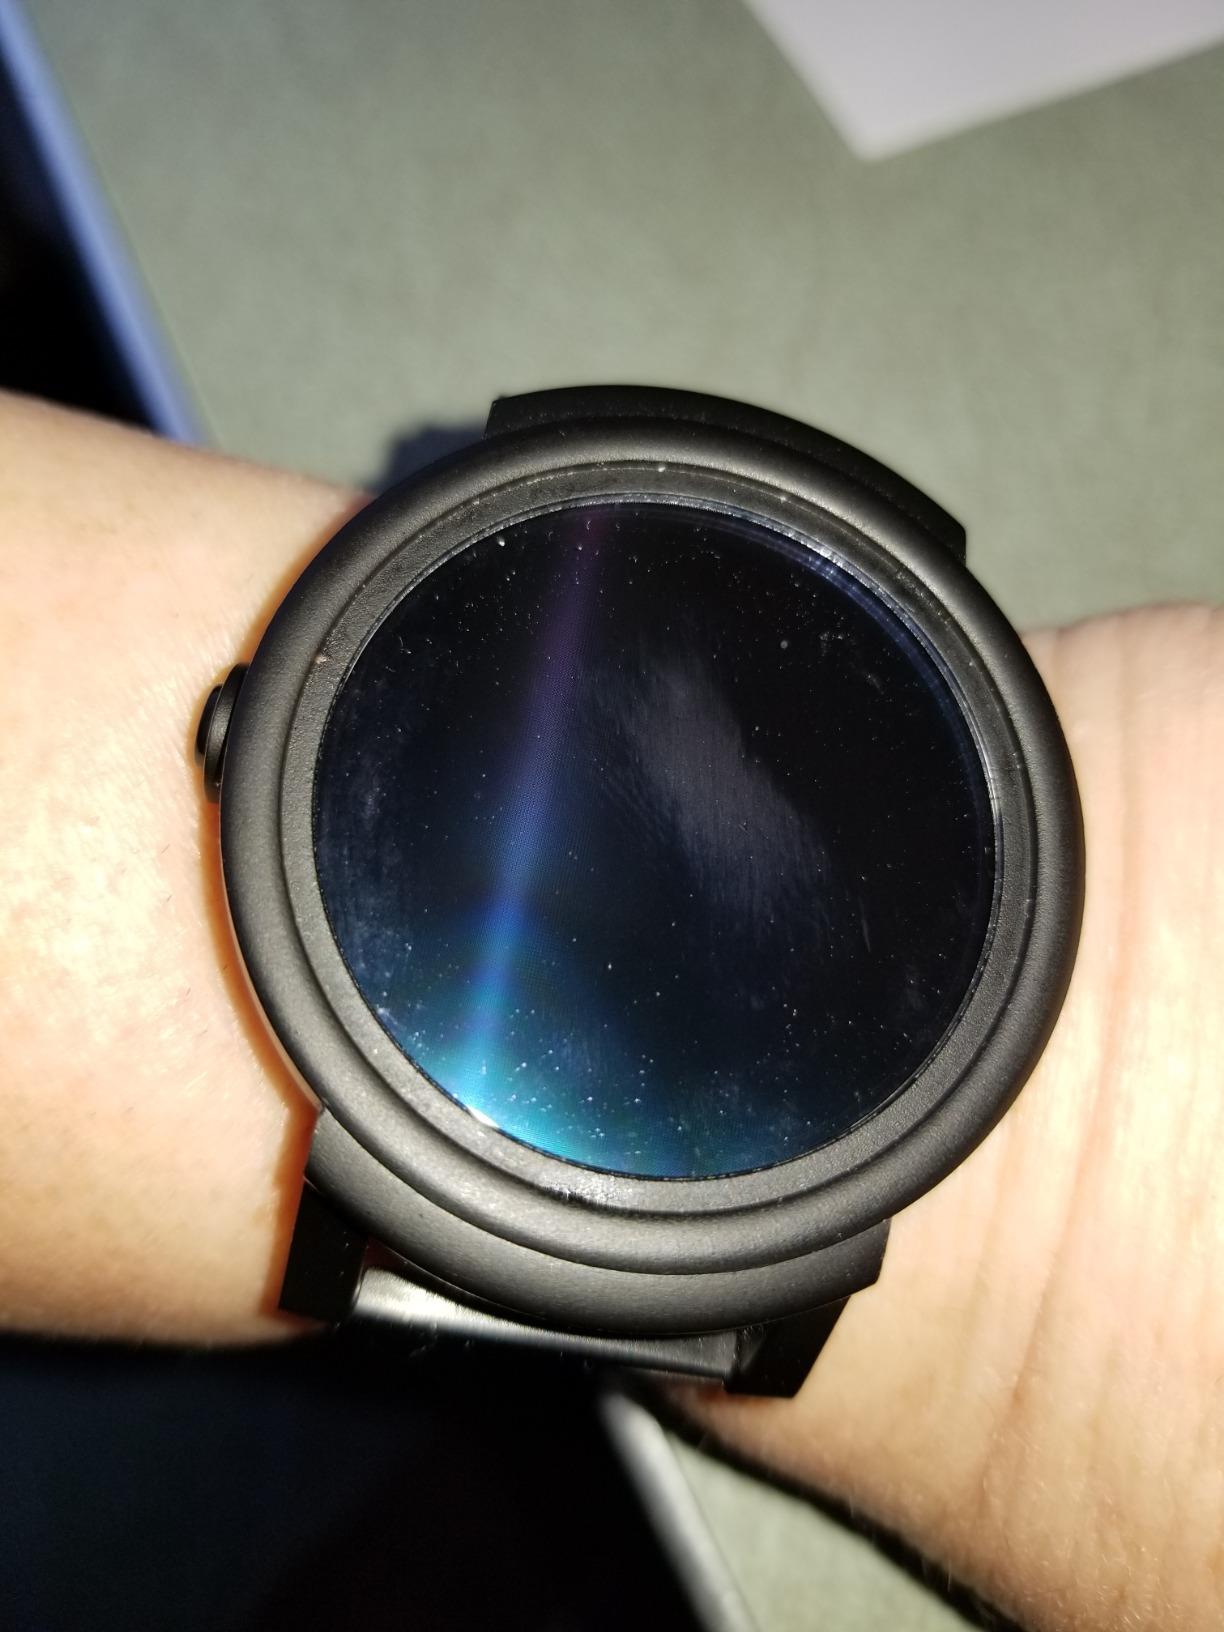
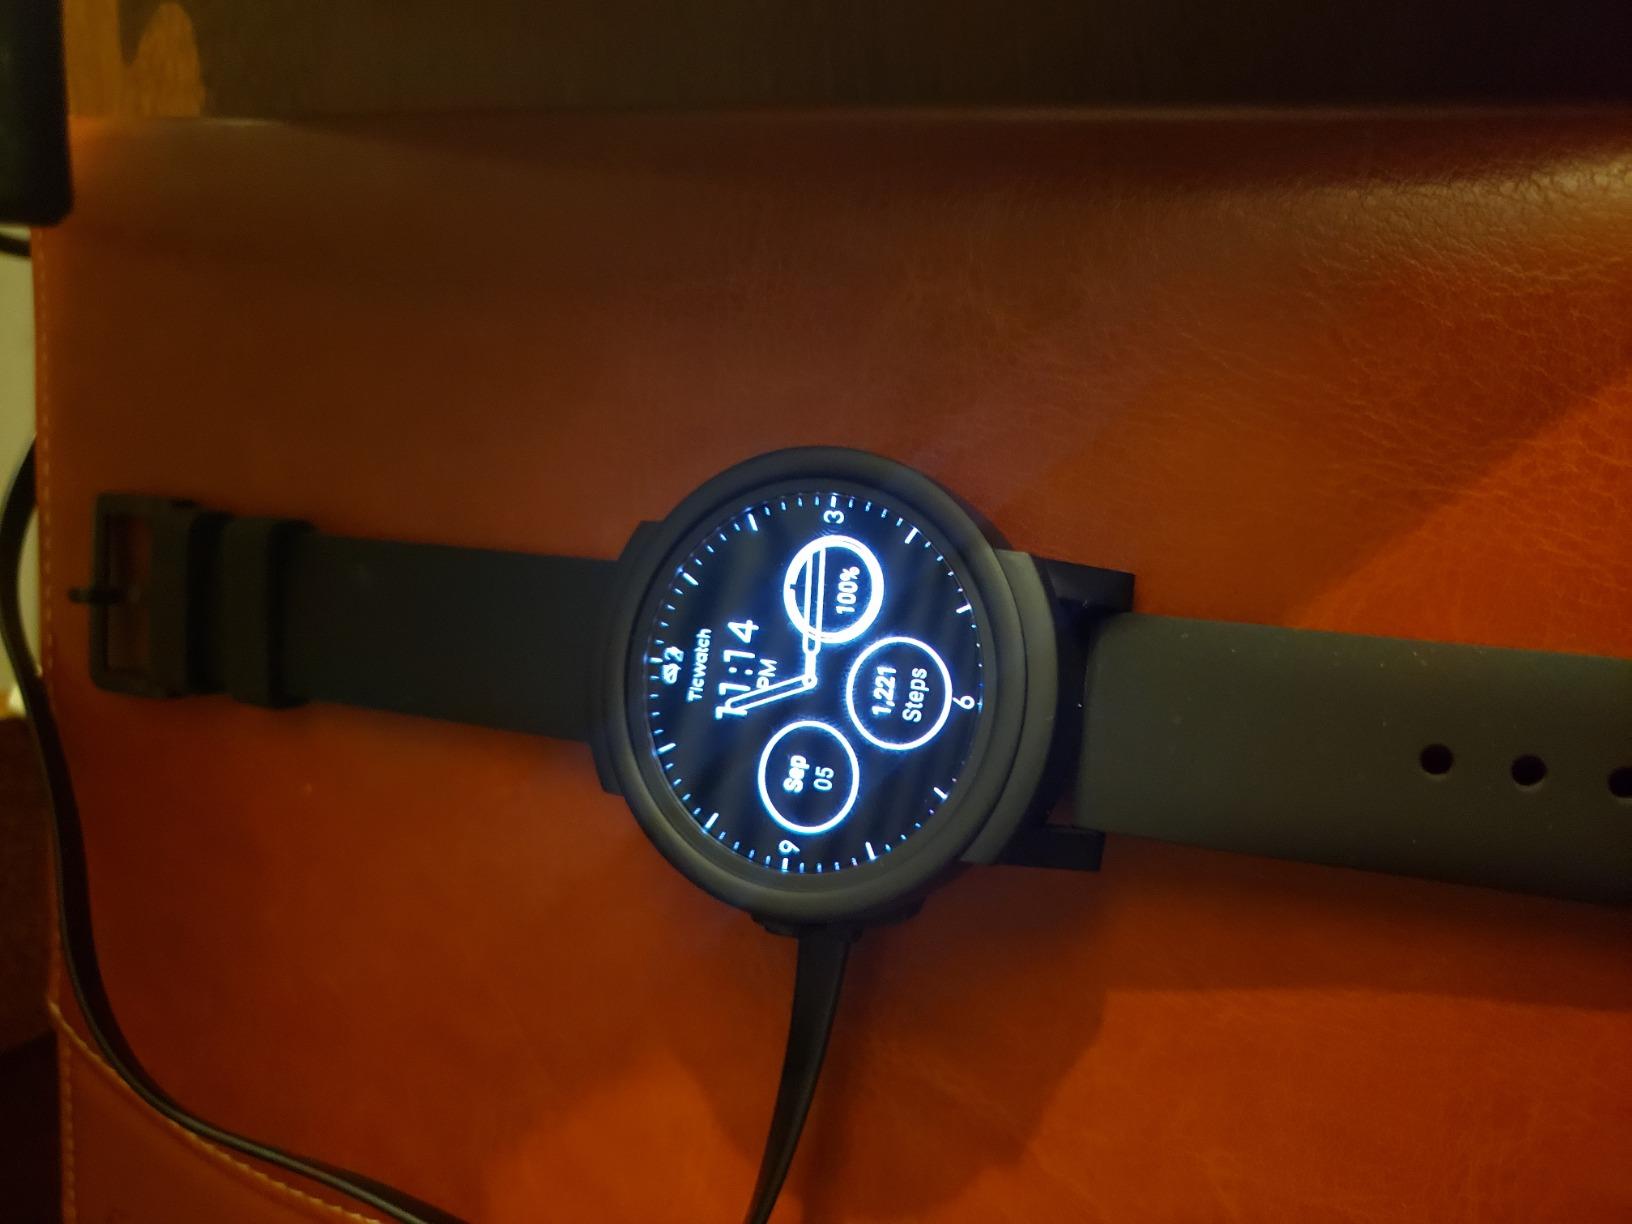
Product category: smartwatch
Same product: yes